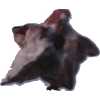
Label: carambola